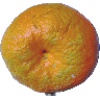
Label: mandarine